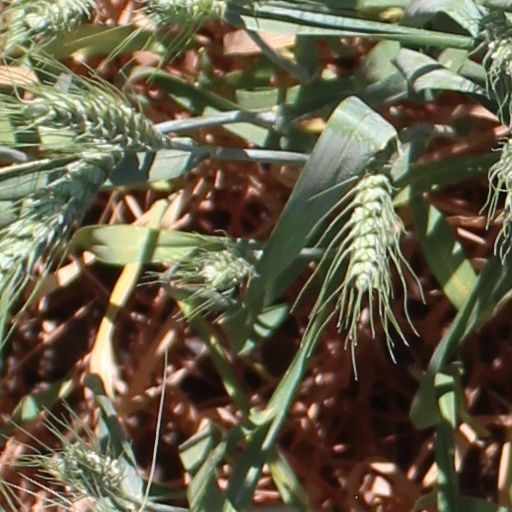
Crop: wheat